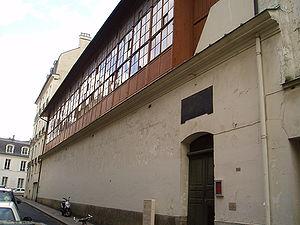
Cet article recense les monuments historiques de Versailles, en France.
La salle du Jeu de paume est située nᵒ 1 rue du Jeu de paume, au cœur du quartier Saint-Louis, à Versailles. Elle est célèbre pour le serment du Jeu de paume qu'y prêtèrent les députés du Tiers état le 20 juin 1789.